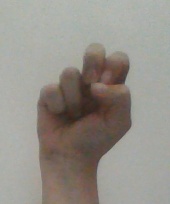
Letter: gaaf